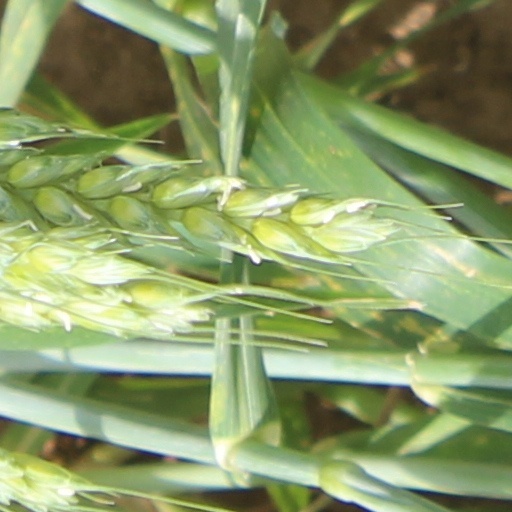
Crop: wheat